1961 Allan Cup

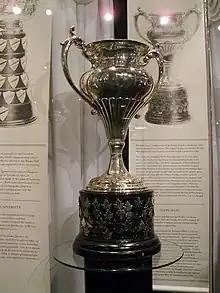
Silver bowl trophy with two large handles, mounted on a black plinth.

The 1961 Allan Cup was the Canadian senior ice hockey championship for the 1960–61 senior "A" season. The event was hosted by the Galt Terriers and Galt, Ontario. The 1961 playoff marked the 53rd time that the Allan Cup has been awarded.